Gretchen Carlson

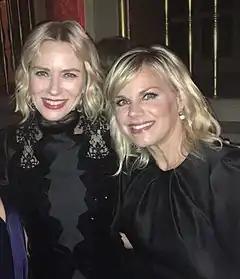
Carlson with Naomi Watts in 2019.

In 2019, Carlson's career at Fox News was portrayed on the Showtime miniseries, "The Loudest Voice". Her role as co-anchor at Fox News was depicted by actress Naomi Watts. Many incidents in Carlson and Ailes' relationship were portrayed to the public for the first time, since Carlson was unable to speak directly about the events due to a confidentiality clause in the settlement between her and Fox News.